Volodymyr Groysman

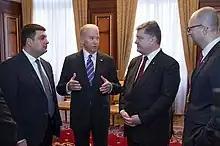

Groysman was elected to the Verkhovna Rada as a member of the Petro Poroshenko Bloc. On 27 November 2014, he was elected Speaker of the Verkhovna Rada of Ukraine, and on 15 December 2014, he was appointed to the National Security and Defense Council of Ukraine.